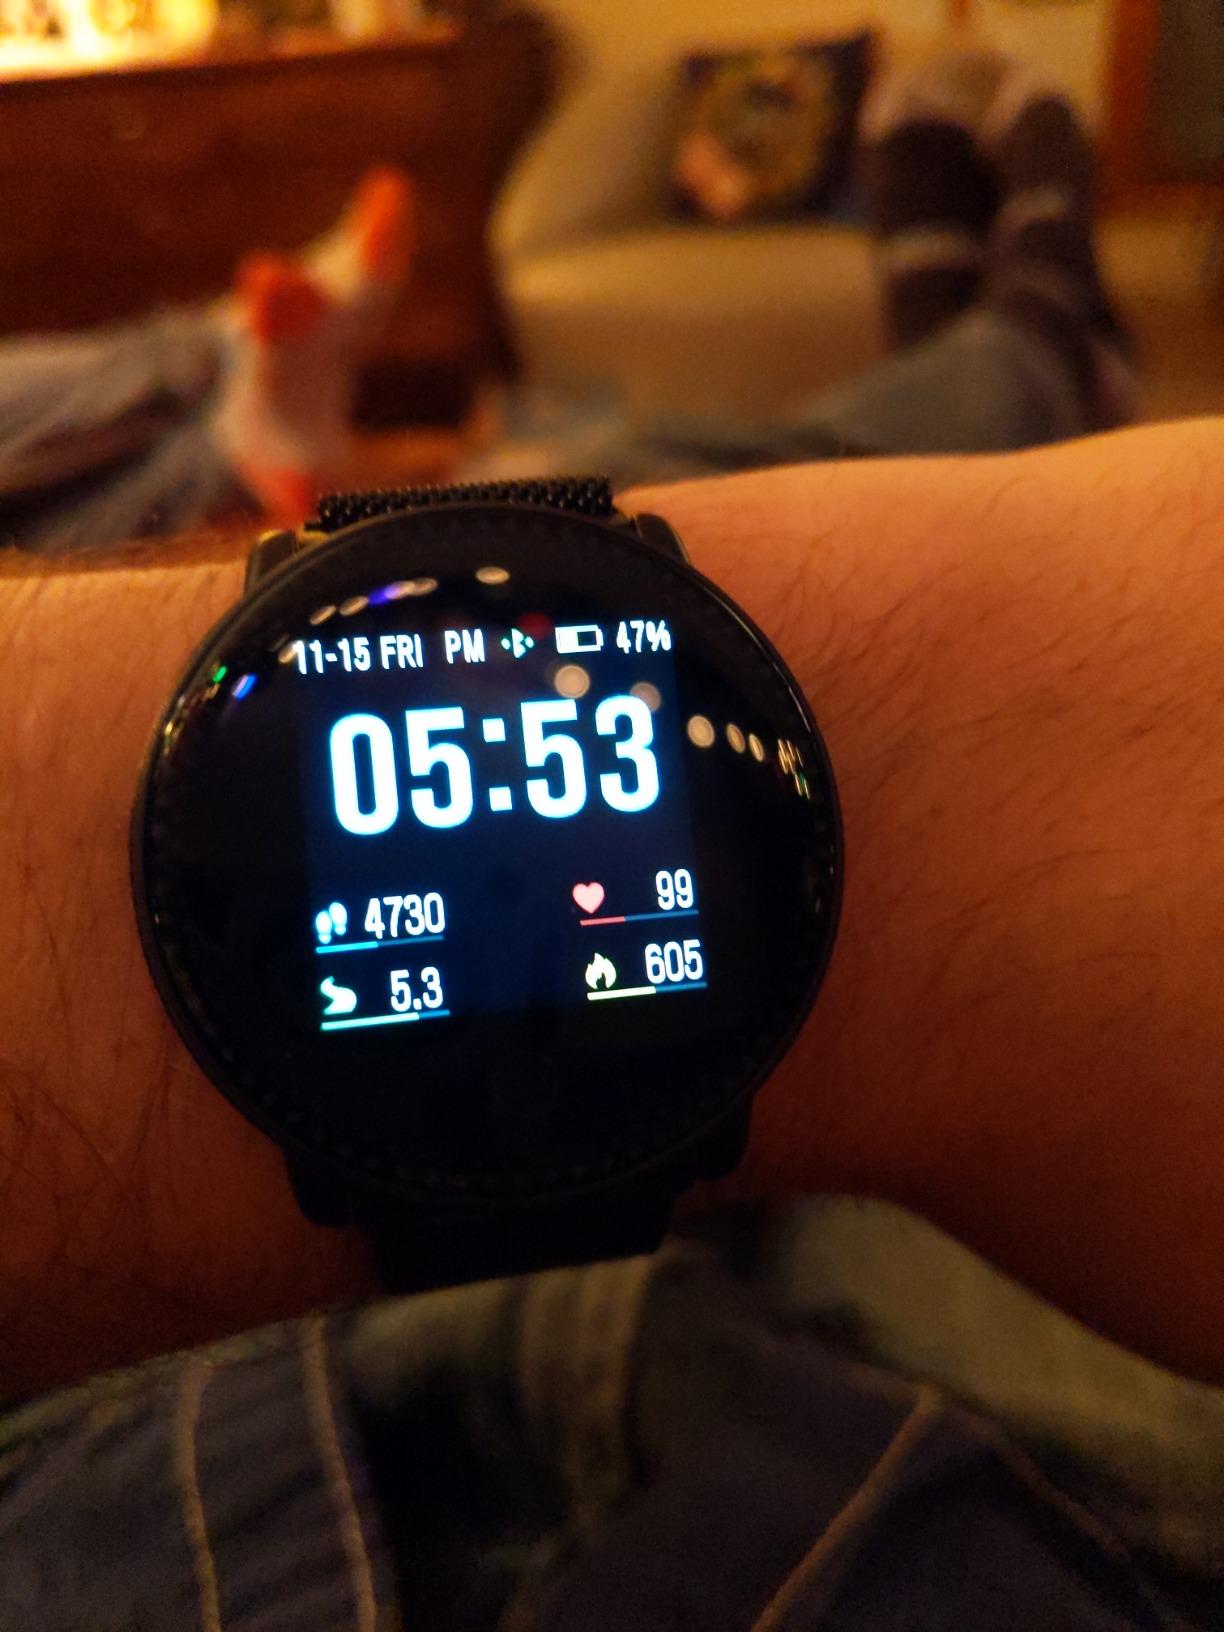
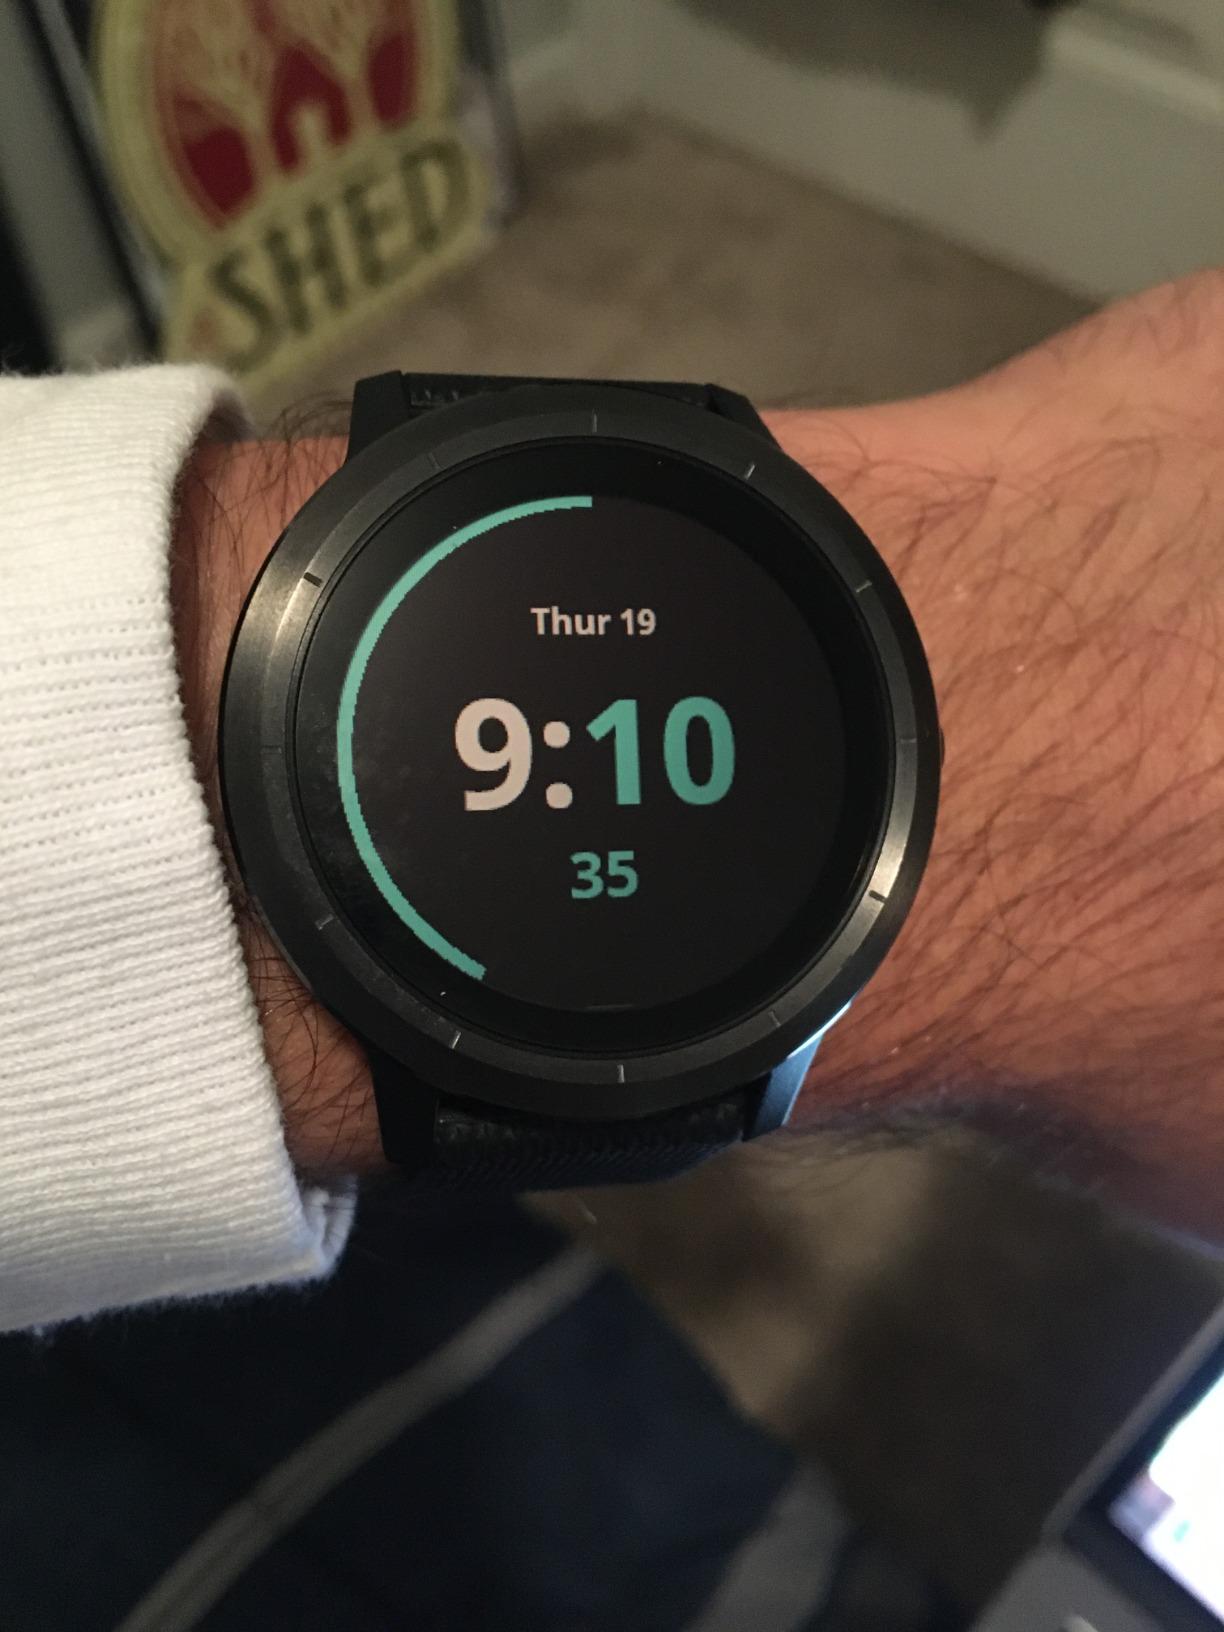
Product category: smartwatch
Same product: no